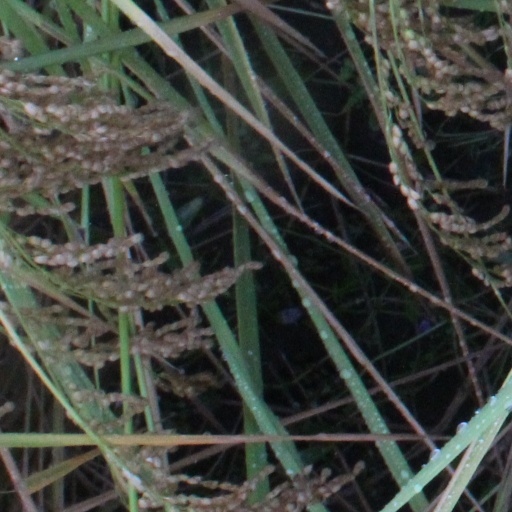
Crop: rice